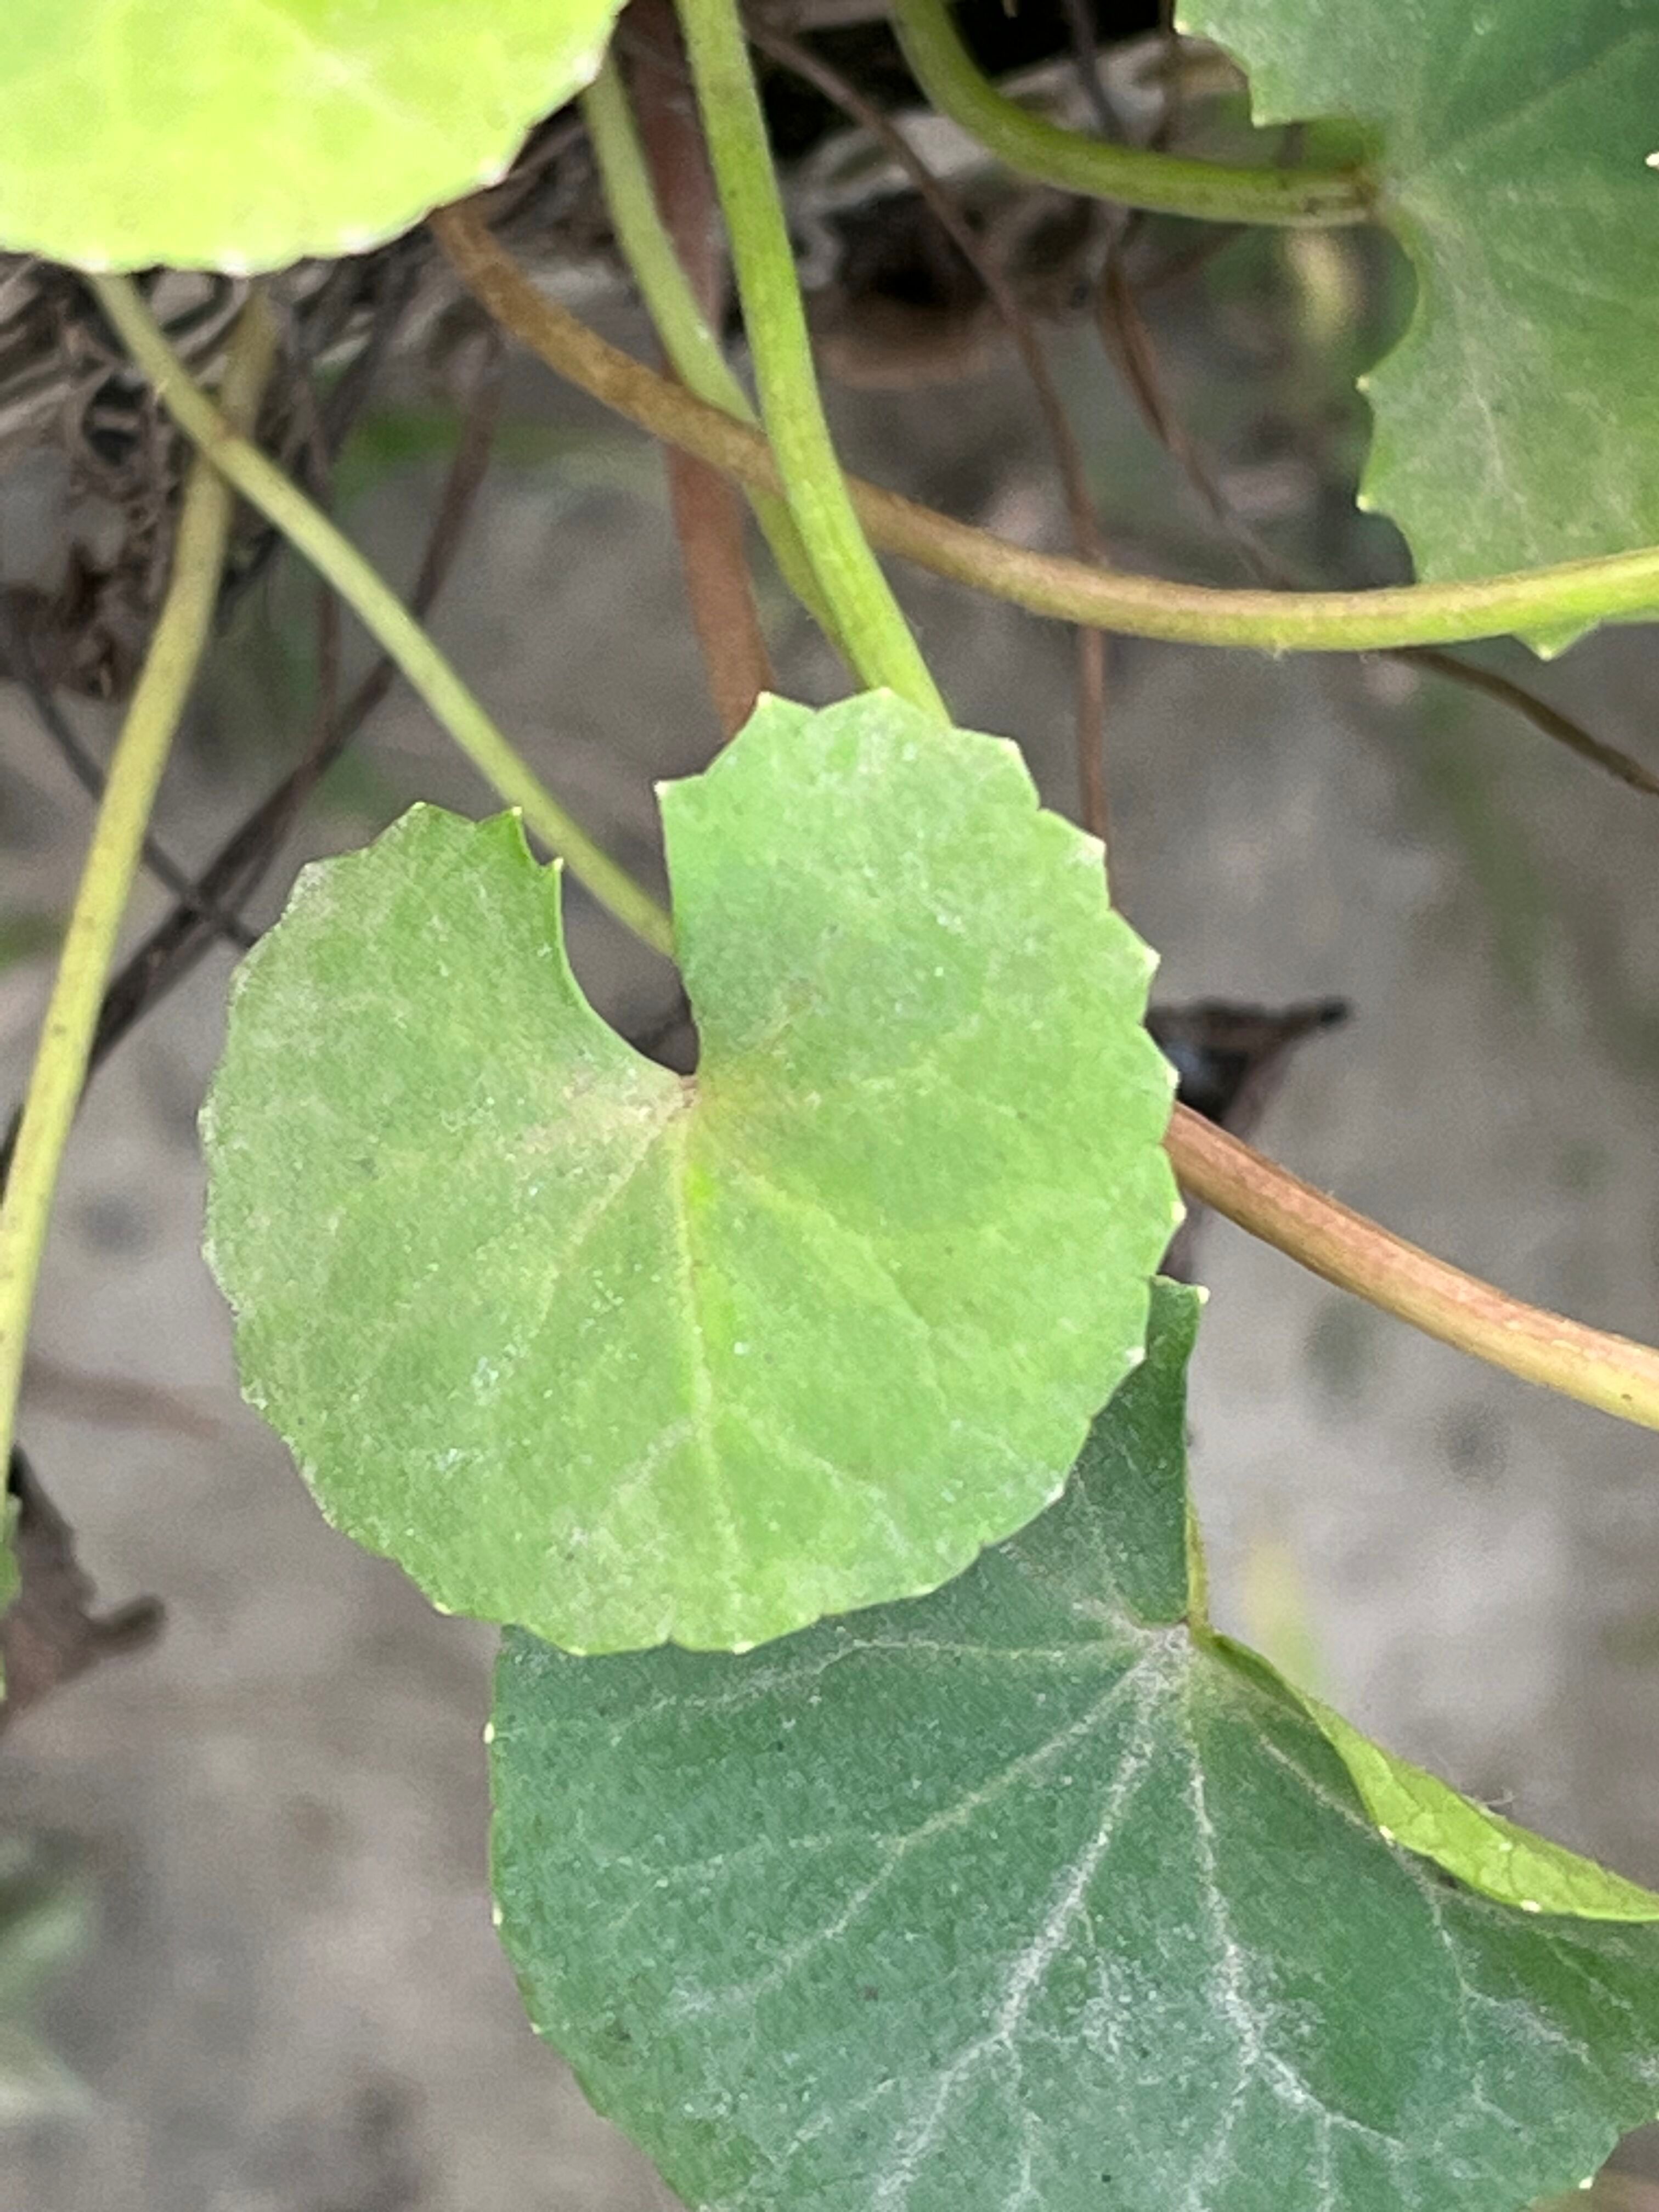
Plant species: centella-asiatica